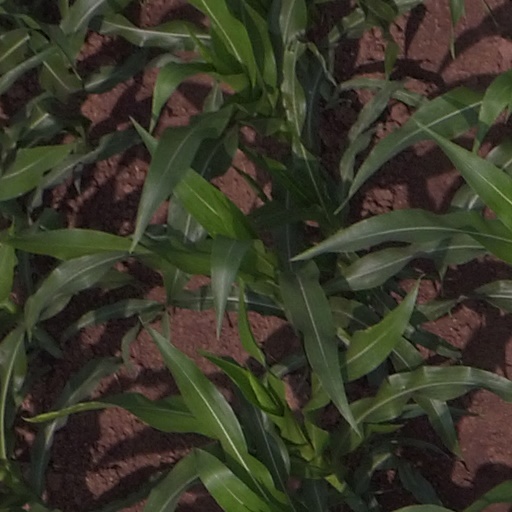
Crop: maize; corn